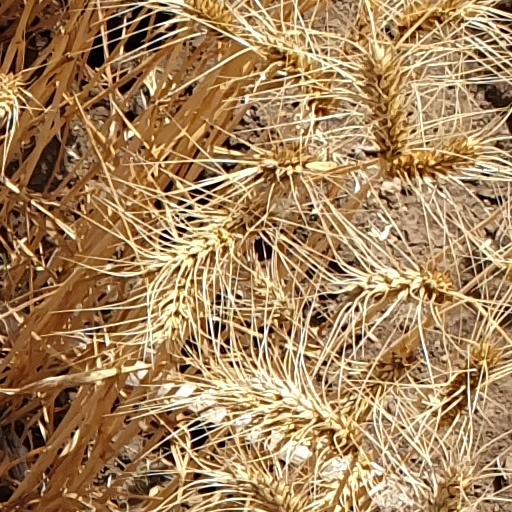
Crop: wheat